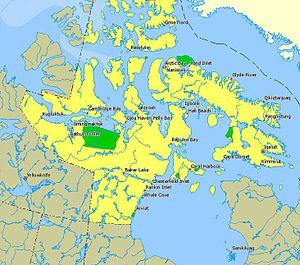
Le refuge d'oiseaux de Dewey Soper est un refuge d'oiseaux migrateurs du Nunavut situé à l'ouest de l'île de Baffin, dans la Grande plaine de la Koukdjuak. Le refuge a été désigné site Ramsar le 24 mai 1982. Il est administré par le Service canadien de la faune.